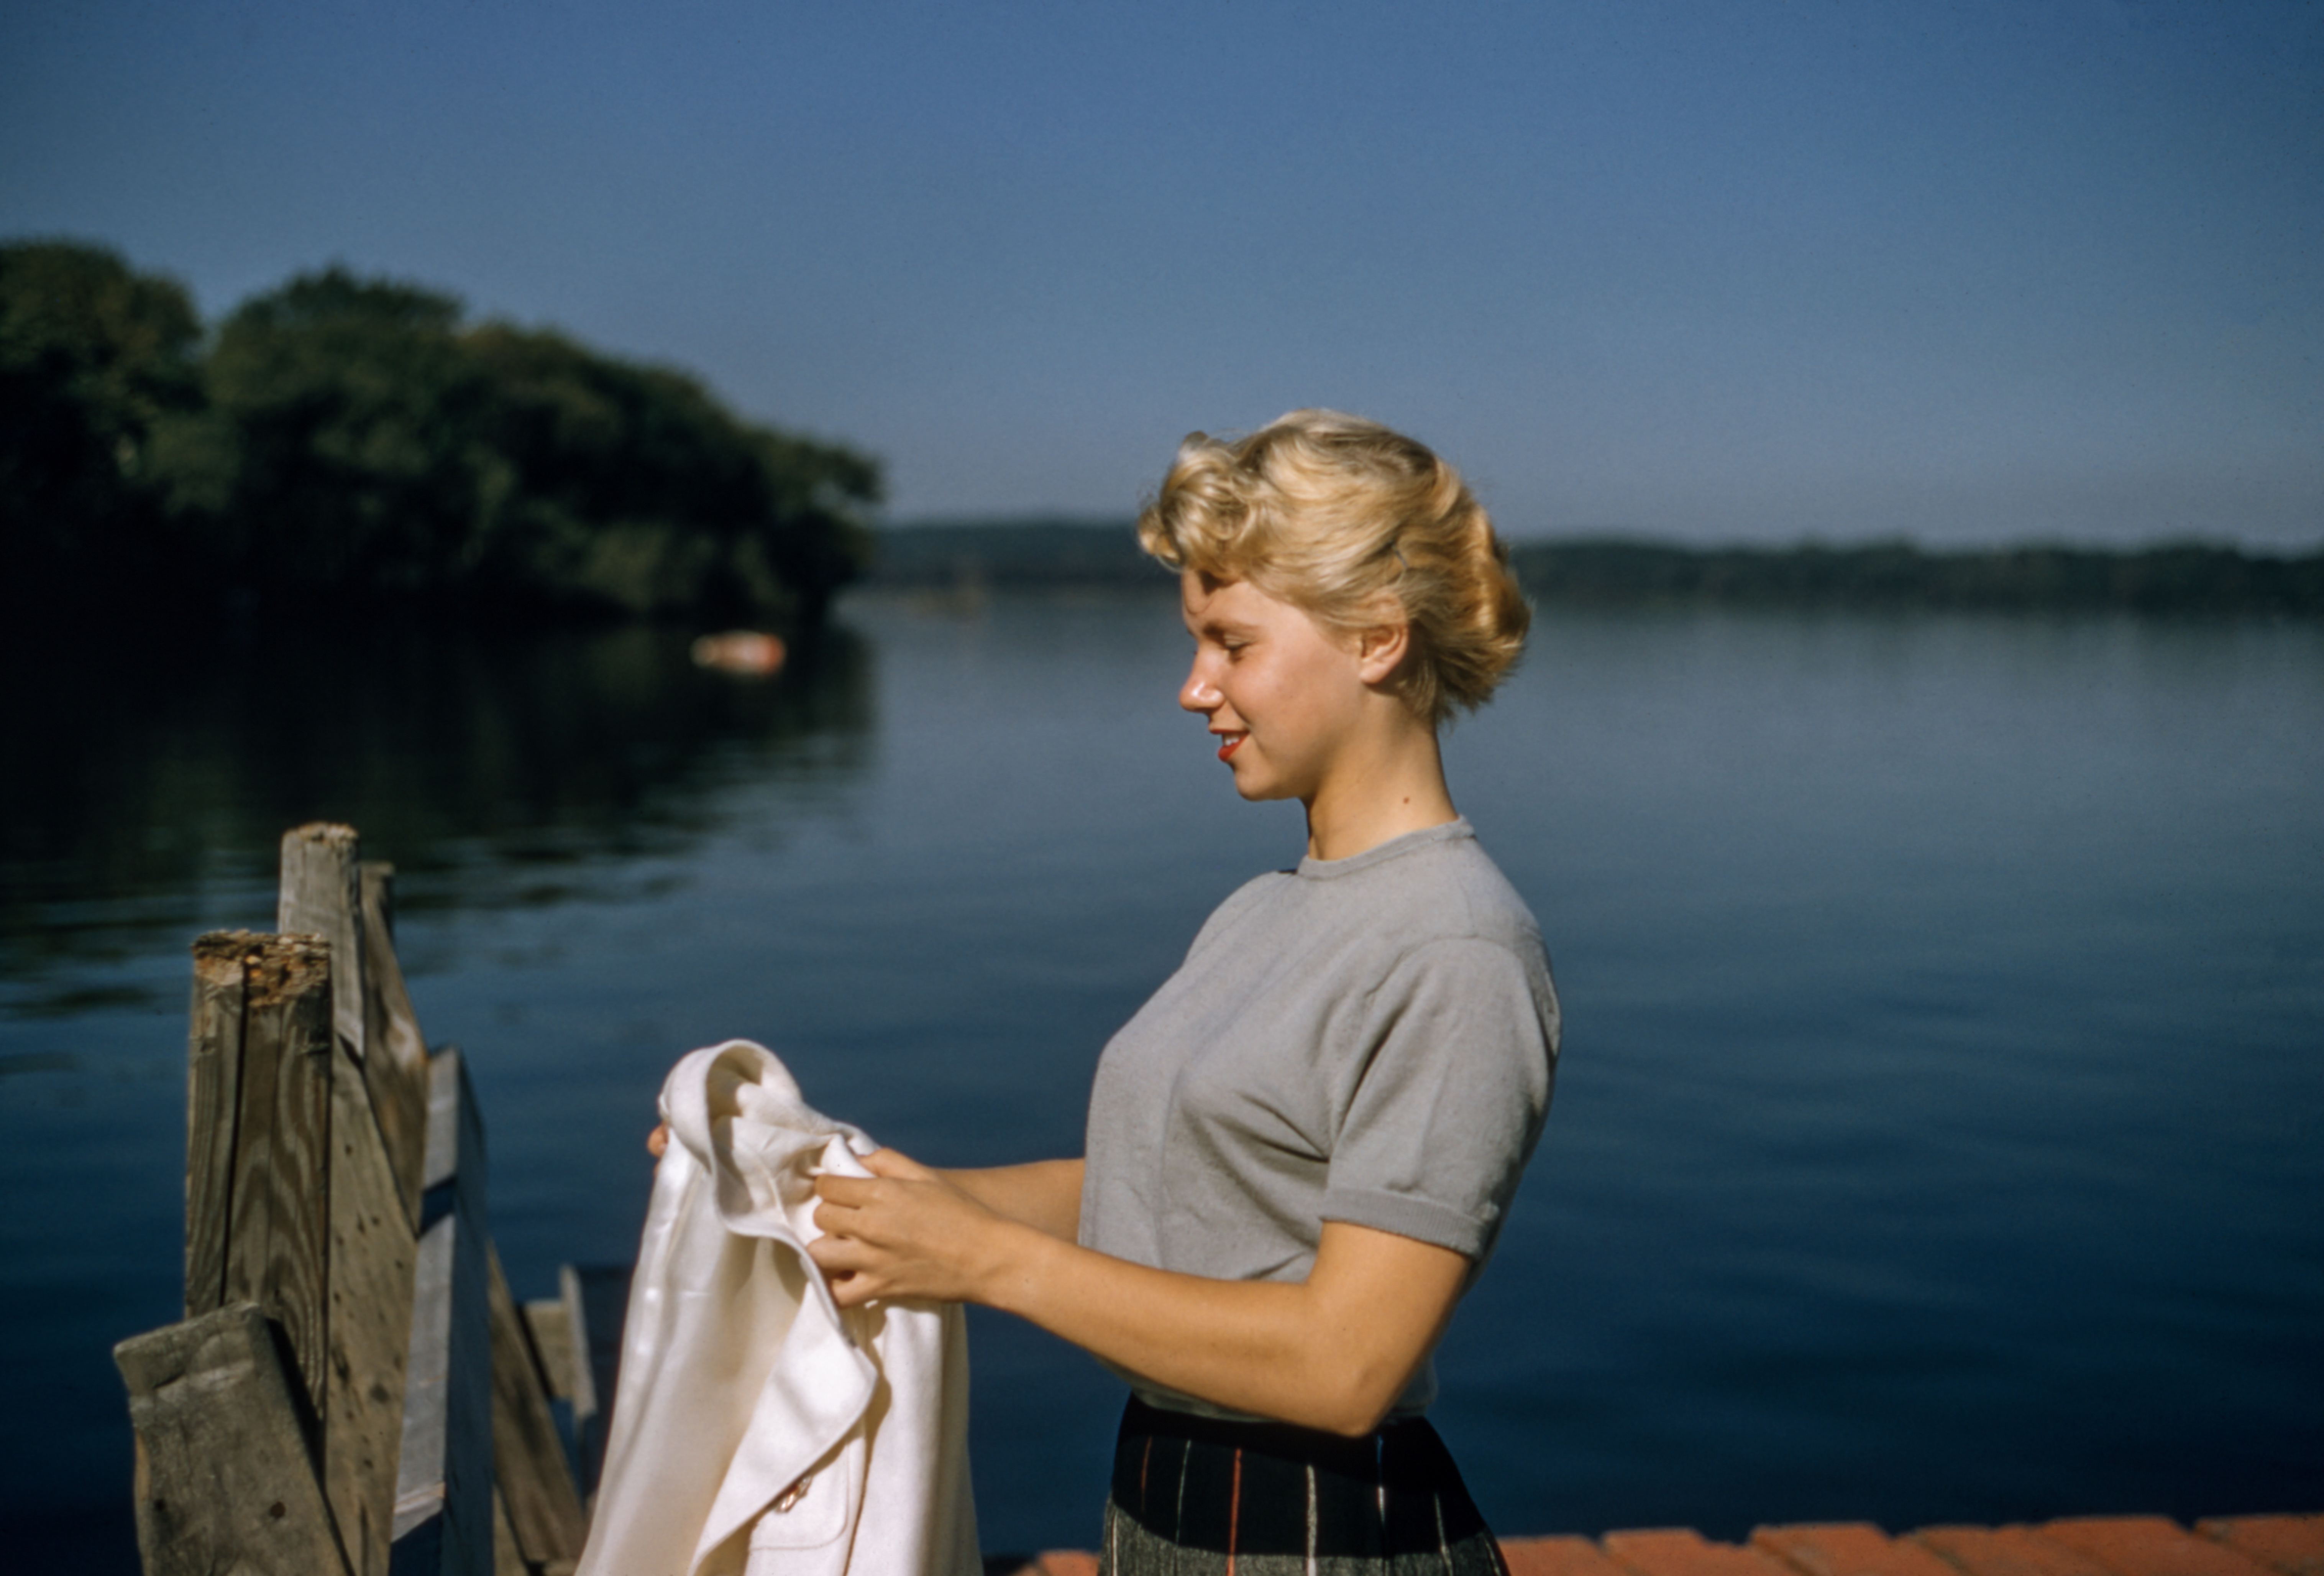
sea, woman, vintage, vacation, female, romance, tshirt, lady, dress, photograph, photo shoot